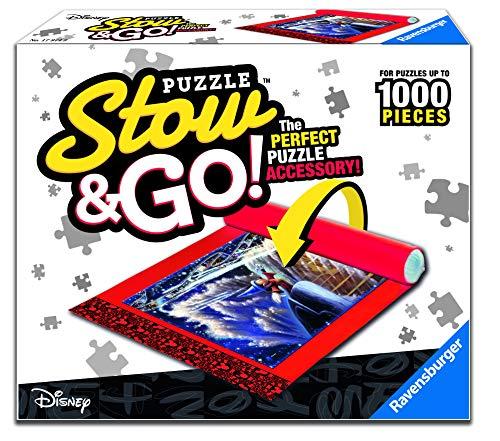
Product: Ravensburger 17974 Disney Mickey Puzzle Stow & Go - Store and Transport Jigsaw Puzzles Up to 1000 Pieces
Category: Toys & Games | Puzzles | Jigsaw Puzzles
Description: What you get - Ravensburger stow and go jigsaw puzzle accessory Includes a 46' X 26' Premium soft felt mat, inflatable tube, and 2 securing straps.
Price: $15.97
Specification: ProductDimensions:12x10x2.8inches|ItemWeight:15.7ounces|ShippingWeight:15.7ounces(Viewshippingratesandpolicies)|ASIN:B07PFQLFYD|Itemmodelnumber:17974|Manufacturerrecommendedage:12yearsandup